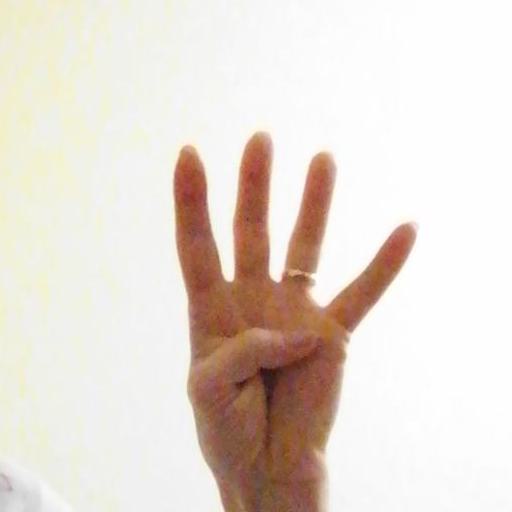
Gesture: four